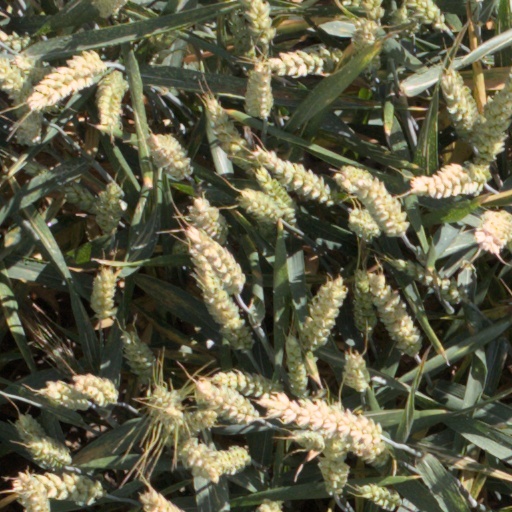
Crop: wheat